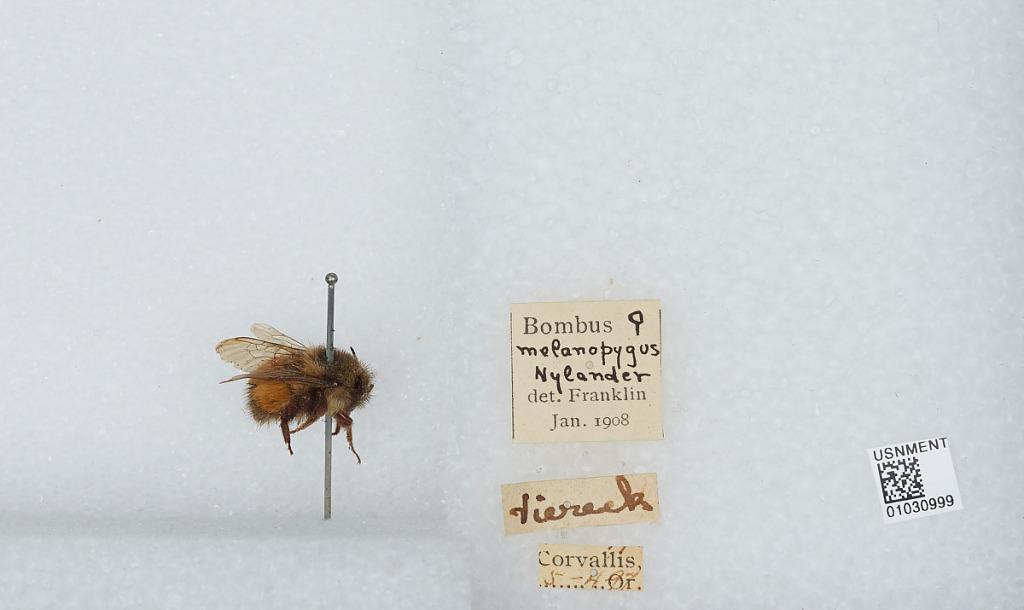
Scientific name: Bombus (Pyrobombus) melanopygus Nylander
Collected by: H. Viereck
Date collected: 1897-5-4
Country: United States
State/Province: Oregon
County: Benton
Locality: Corvallis
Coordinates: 44.57, -123.28
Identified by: Franklin